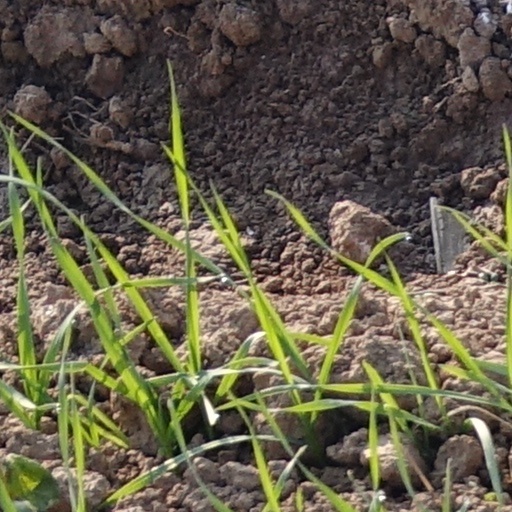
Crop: wheat